Annie Jones (bearded woman)

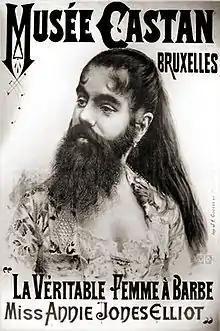
A poster depicting Jones sometime in the fourteen years of her marriage to Richard Elliot

Annie Jones Elliot (July 14, 1865 October 22, 1902) was an American bearded woman, born in Virginia. She toured with showman P. T. Barnum as a circus attraction. Whether the cause of her condition was hirsutism or an unrelated genetic condition that affects children of both sexes and continues into adult years is unknown. Many photographers, including Mathew Brady, took her portraits during her lifetime, which were widely distributed. As an adult, Jones became the country's top "bearded lady" and acted as a spokesperson for Barnum's "Freaks", a word she tried to abolish from the business. Jones married Richard Elliot in 1881, but divorced him in 1895 for her childhood sweetheart William Donovan, who died, leaving Jones a widow. In 1902, Jones died in Brooklyn of tuberculosis.